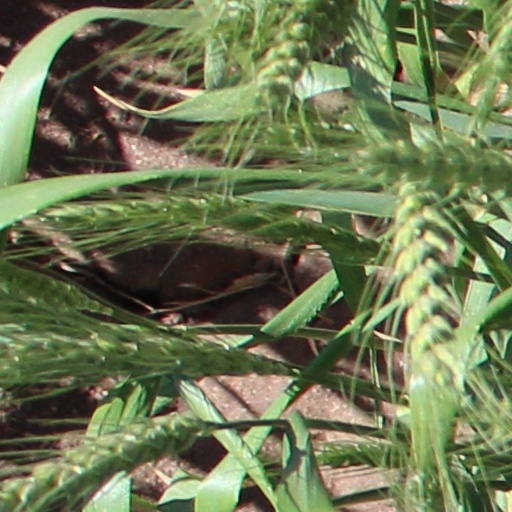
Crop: wheat